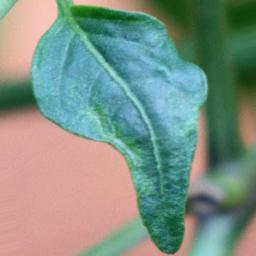
Label: cercospora